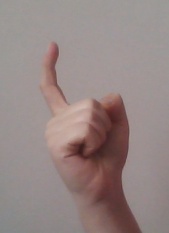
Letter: ra